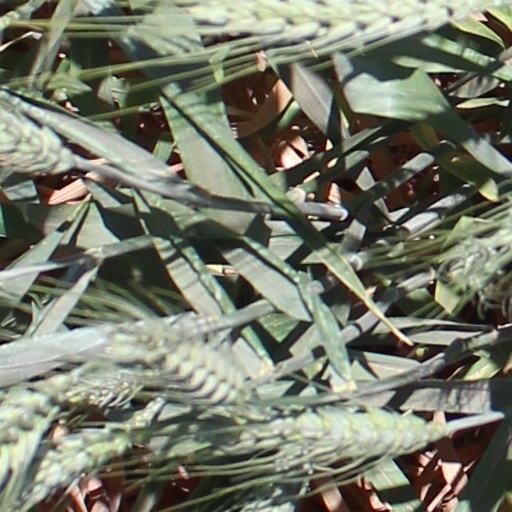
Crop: wheat